List of birds of Bangladesh

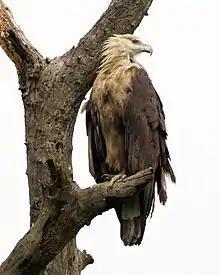
Pallas's fish eagle, "Haliaeetus leucoryphus" (Bangla: "chil")

Phalacrocoracidae is a family of medium to large coastal, fish-eating seabirds that includes cormorants and shags. Plumage colouration varies, with the majority having mainly dark plumage, some species being black-and-white and a few being colourful.